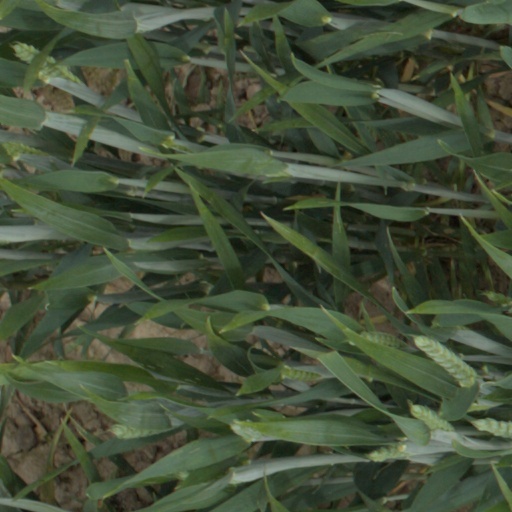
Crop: wheat